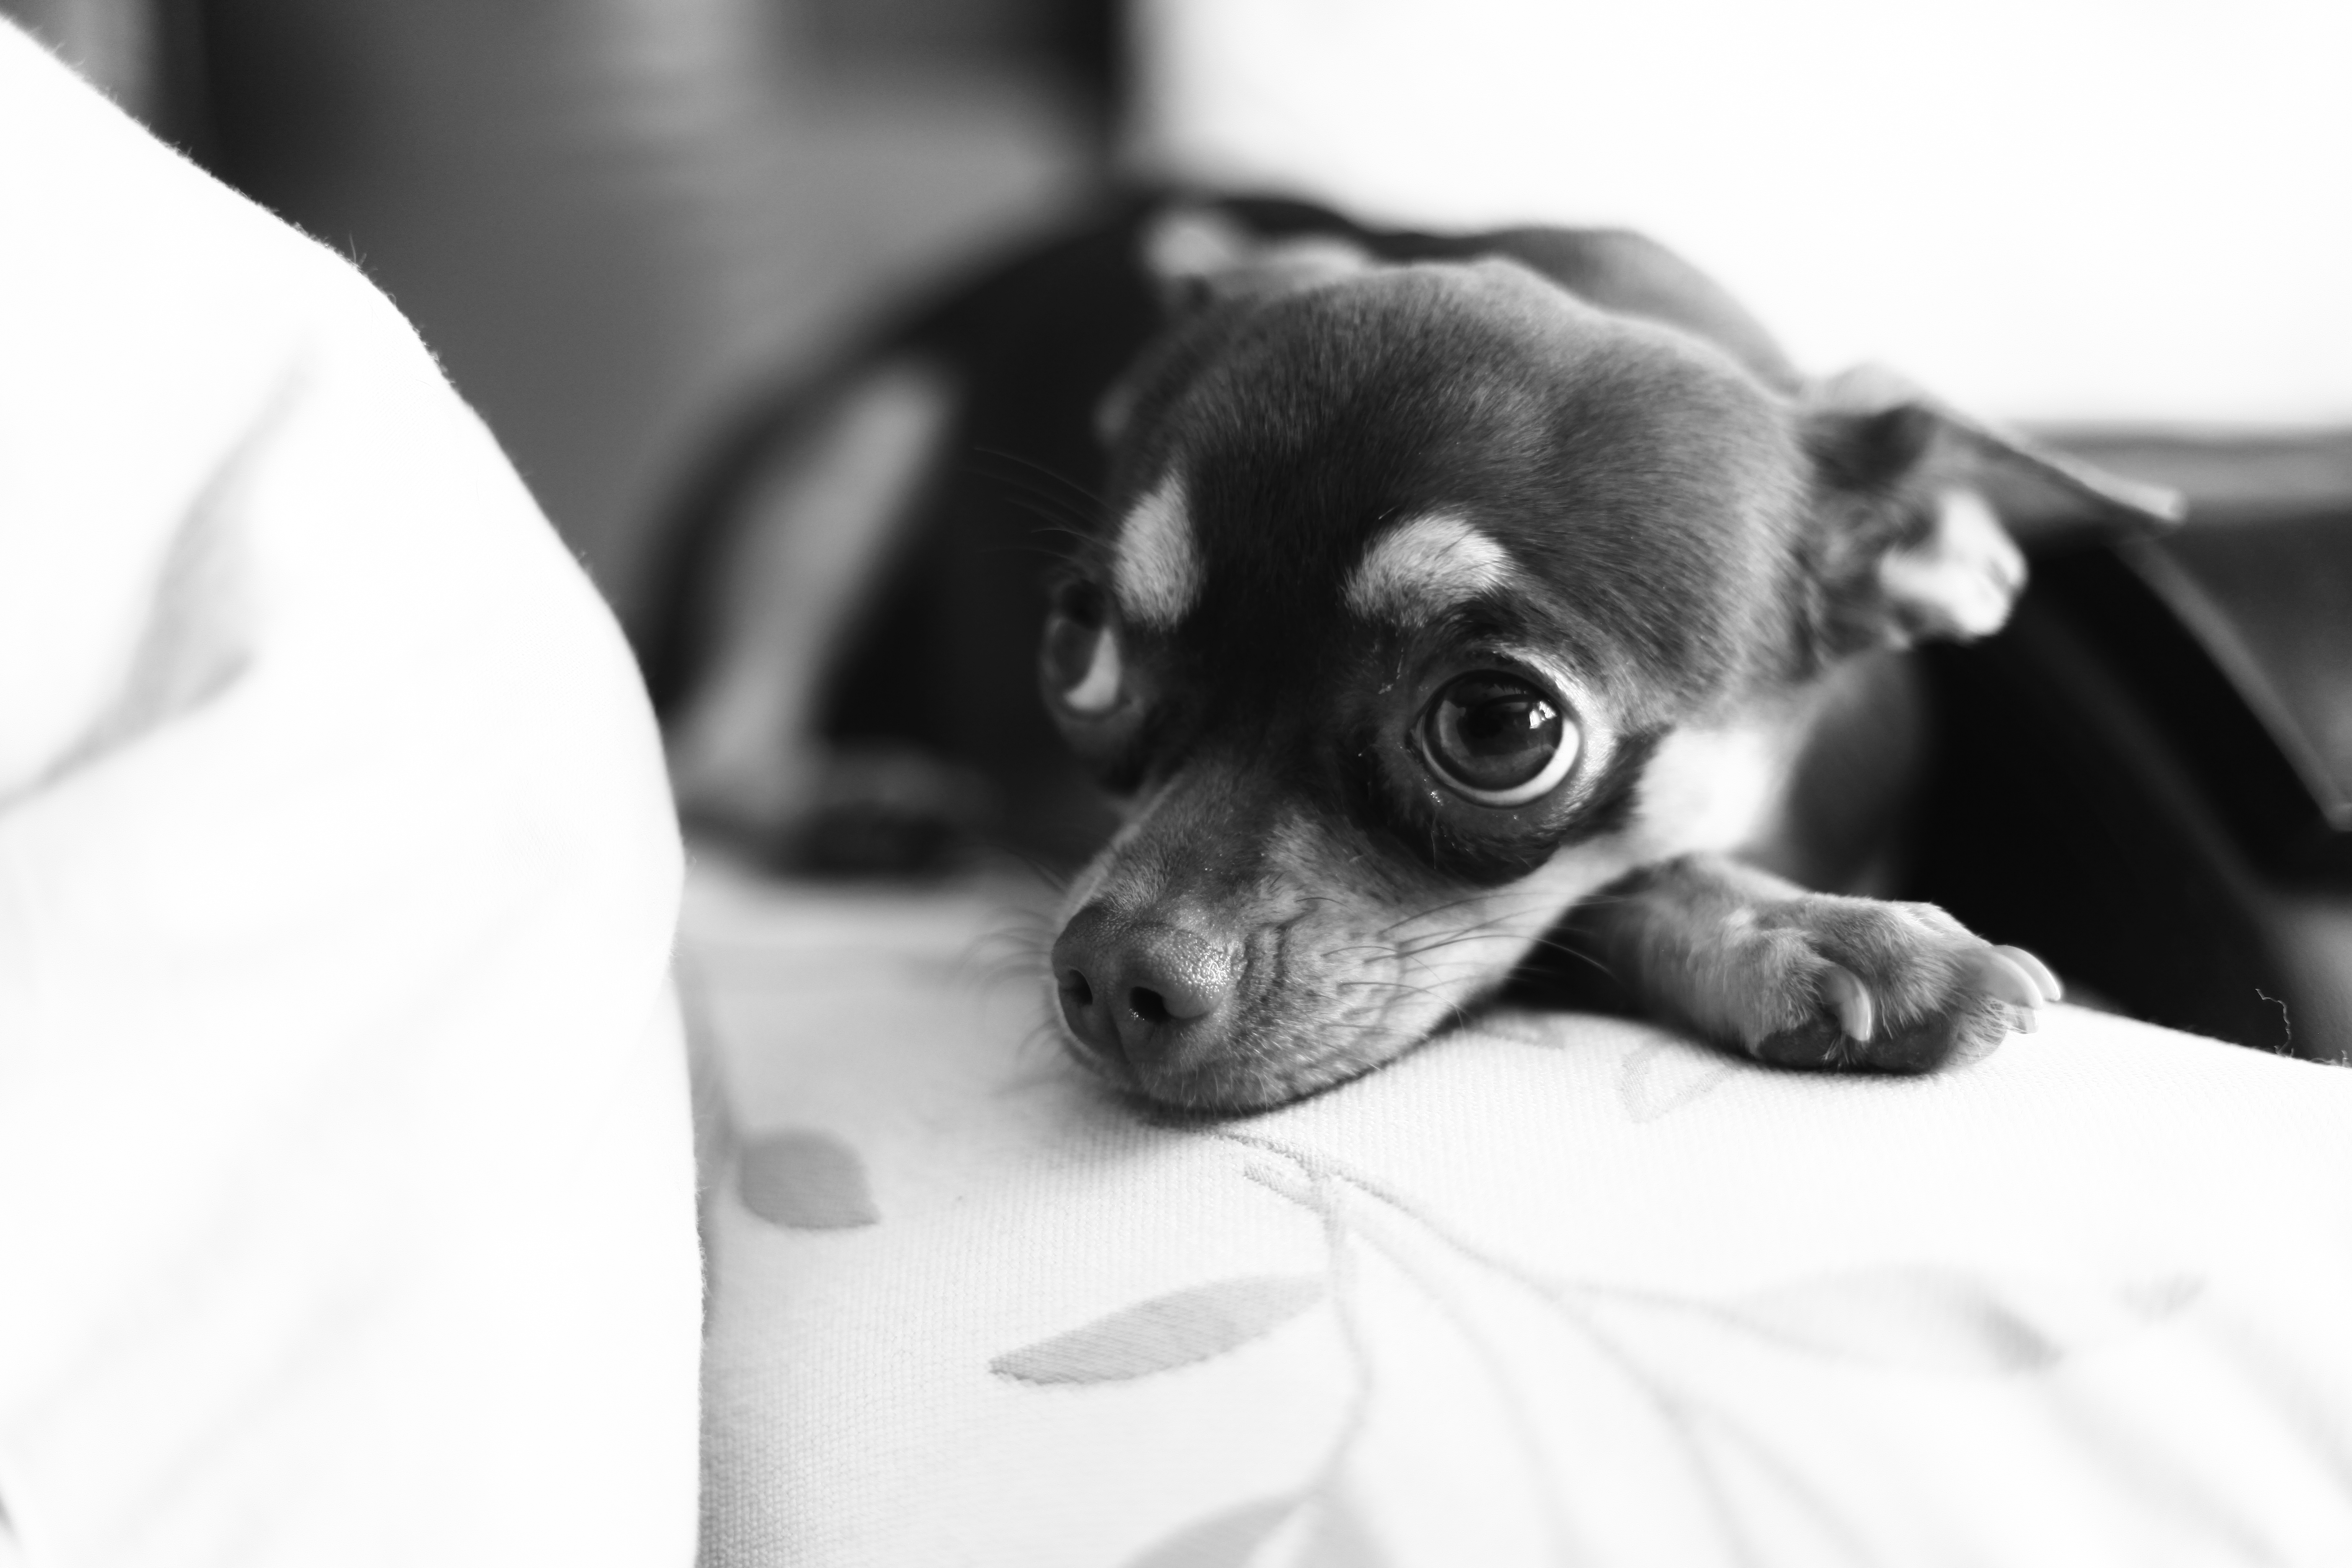
dog, dog breed, canidae, mammal, photograph, snout, puppy, black and white, carnivore, eye, photography, chihuahua, miniature pinscher, ear, monochrome photography, toy dog, companion dog, monochrome, style